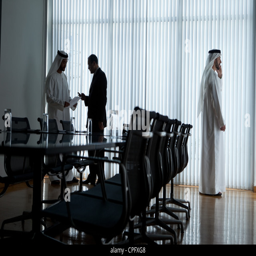
businessmen standing at the conference room , arab businessman using mobile phone